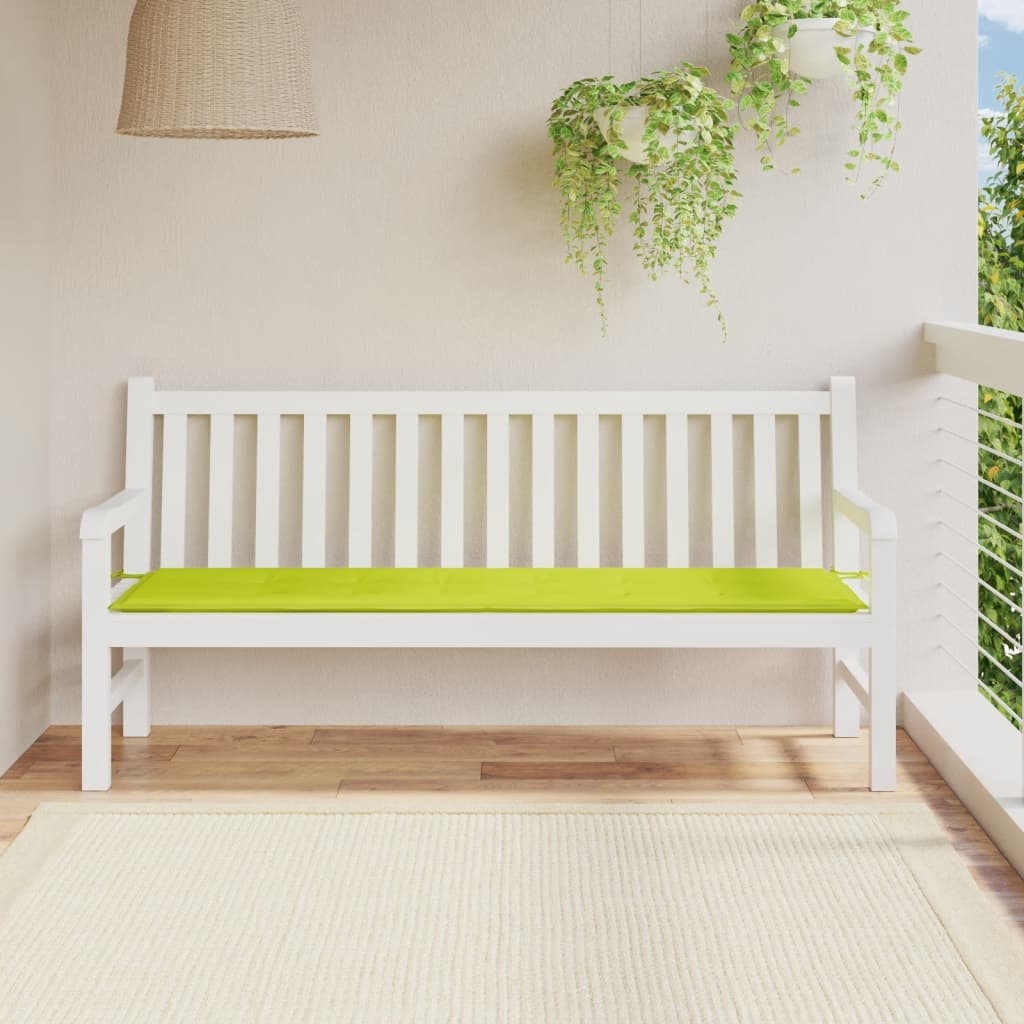
Gartenbank-Auflage Hellgrün 180x50x3 cm Oxford-Gewebe
Verleihe deinem Außenbereich ein frisches Aussehen mit dieser bequemen Gartenbankauflage! Langlebiges Material: Oxford-Gewebe ist leicht, wasserabweisend und resistent gegen Schäden und Schmutz. Das verwendete Garn macht das Gewebe haltbar und atmungsaktiv. Außerdem ist es von Natur aus faltenbeständig. Weiche Polsterung: Die Auflage ist mit Schaumstofffasern gefüllt für ultraweichen und optimalen Sitzkomfort. Nach jedem Gebrauch nimmt die Bankauflage wieder ihre ursprüngliche Form an. Breiter Anwendungsbereich: Das Kissen eignet sich nicht nur für den Außenbereich wie Garten- und Terrassenmöbel, sondern kann auch im Innenbereich als Bankauflage und Sitzauflage verwendet werden. Außerdem ist es eine schöne Dekoration, die deinem Zuhause ein frisches Aussehen verleiht. Rutschfestes Design: Mit Hilfe der praktischen Schnüre lässt sich das Kissen leicht an Möbeln befestigen und bleibt ordentlich und sicher an seinem Platz. Gut zu wissen:Das Produkt wird unter Vakuum verpackt und braucht daher einige Zeit, um sich auszudehnen und seine ursprüngliche Form wieder anzunehmen. Farbe: Knallgrün Material: Oxford-Gewebe (100 % Polyester) Füllmaterial: Schaumstofffaser Abmessungen: 180 x 50 x 3 cm (L x B x T) Schnurlänge (pro Stück): 30 cm Wasserabweisend
Brand: vidaXL
Category: Home & Garden > Decor > Chair & Sofa Cushions